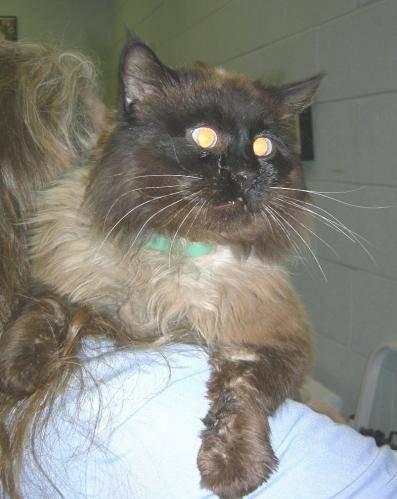
cat